A-10 Tank Killer

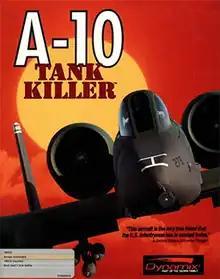
Version 1.5 cover art

A-10 Tank Killer is a 1989 combat flight simulation video game for DOS developed and published by Dynamix. An Amiga version was released in 1990. The game features an A-10 Thunderbolt II attack aircraft. Following the success of "Red Baron", version 1.5 was released in 1991 which included Gulf War missions and improved graphics and sounds. Several mission packs were sold separately. A sequel published by Sierra, "", was released in 1996.